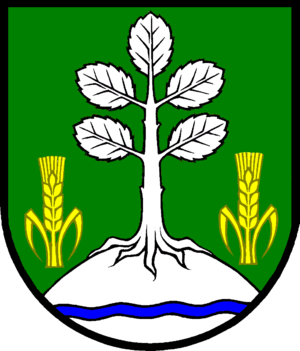
Oelixdorf est une commune allemande du Schleswig-Holstein, située dans l'arrondissement de Steinburg, à trois kilomètres à l'est de la ville d'Itzehoe. Oelixdorf est l'une des onze communes de l'Amt Breitenburg dont le siège est à Breitenburg.